Australia in the Vietnam War

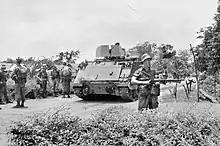
1 RAR soldiers with a M113 armoured personnel carrier in August 1965

As a result of the announcement, the 1st Battalion, Royal Australian Regiment (1 RAR) was deployed. Advanced elements of the battalion departed Australia on 27 May 1965. Accompanied by a troop of armoured personnel carriers from the 4th/19th Prince of Wales's Light Horse, as well as logistics personnel, they embarked upon and, following their arrival in Vietnam in June, they were attached to the US 173rd Airborne Brigade, along with a Royal New Zealand Army artillery battery at Bien Hoa Base Camp. Throughout 1965, they undertook several operations in Biên Hòa Province and subsequently fought significant actions, including Gang Toi, Operation Crimp and Suoi Bong Trang. Meanwhile, 1 RAR's attachment to US forces had highlighted the differences between Australian and American operational methods, and Australian and US military leaders subsequently agreed that Australian combat forces should be deployed in a discrete province. That would allow the Australian Army to "fight their own tactical war", independently of the US.